Kent State Golden Flashes football

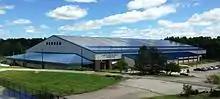
Kent State Field House in 2014

Adjacent to the stadium to the north are two natural grass practice fields. Immediately east of the stadium is the Kent State Field House, which opened in 1990. The Field House includes a full-size football field, a six-lane indoor track, and a weight training room named for Kent State football alumnus James Harrison. The building, one of the first indoor football facilities built in Ohio, is also used by several other Kent State athletic teams during the year and is the home indoor venue for the men's and women's track teams. It includes locker rooms for women's soccer, field hockey, softball, and men's and women's track.